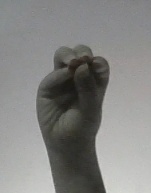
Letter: ha